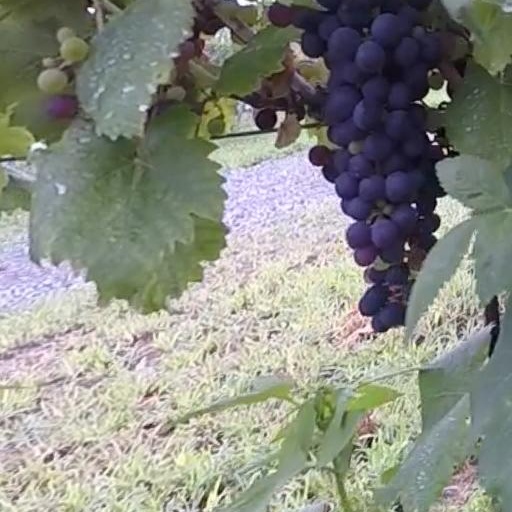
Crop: grape